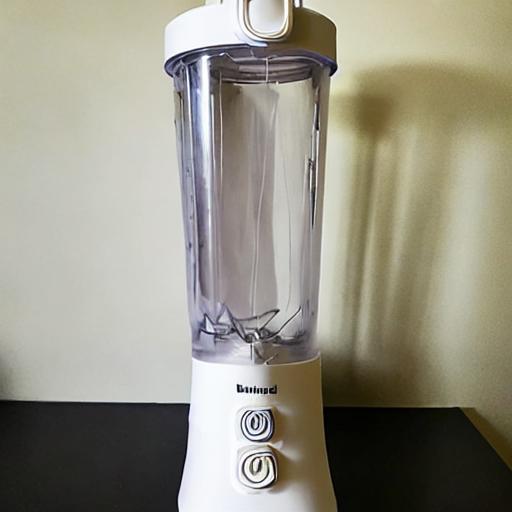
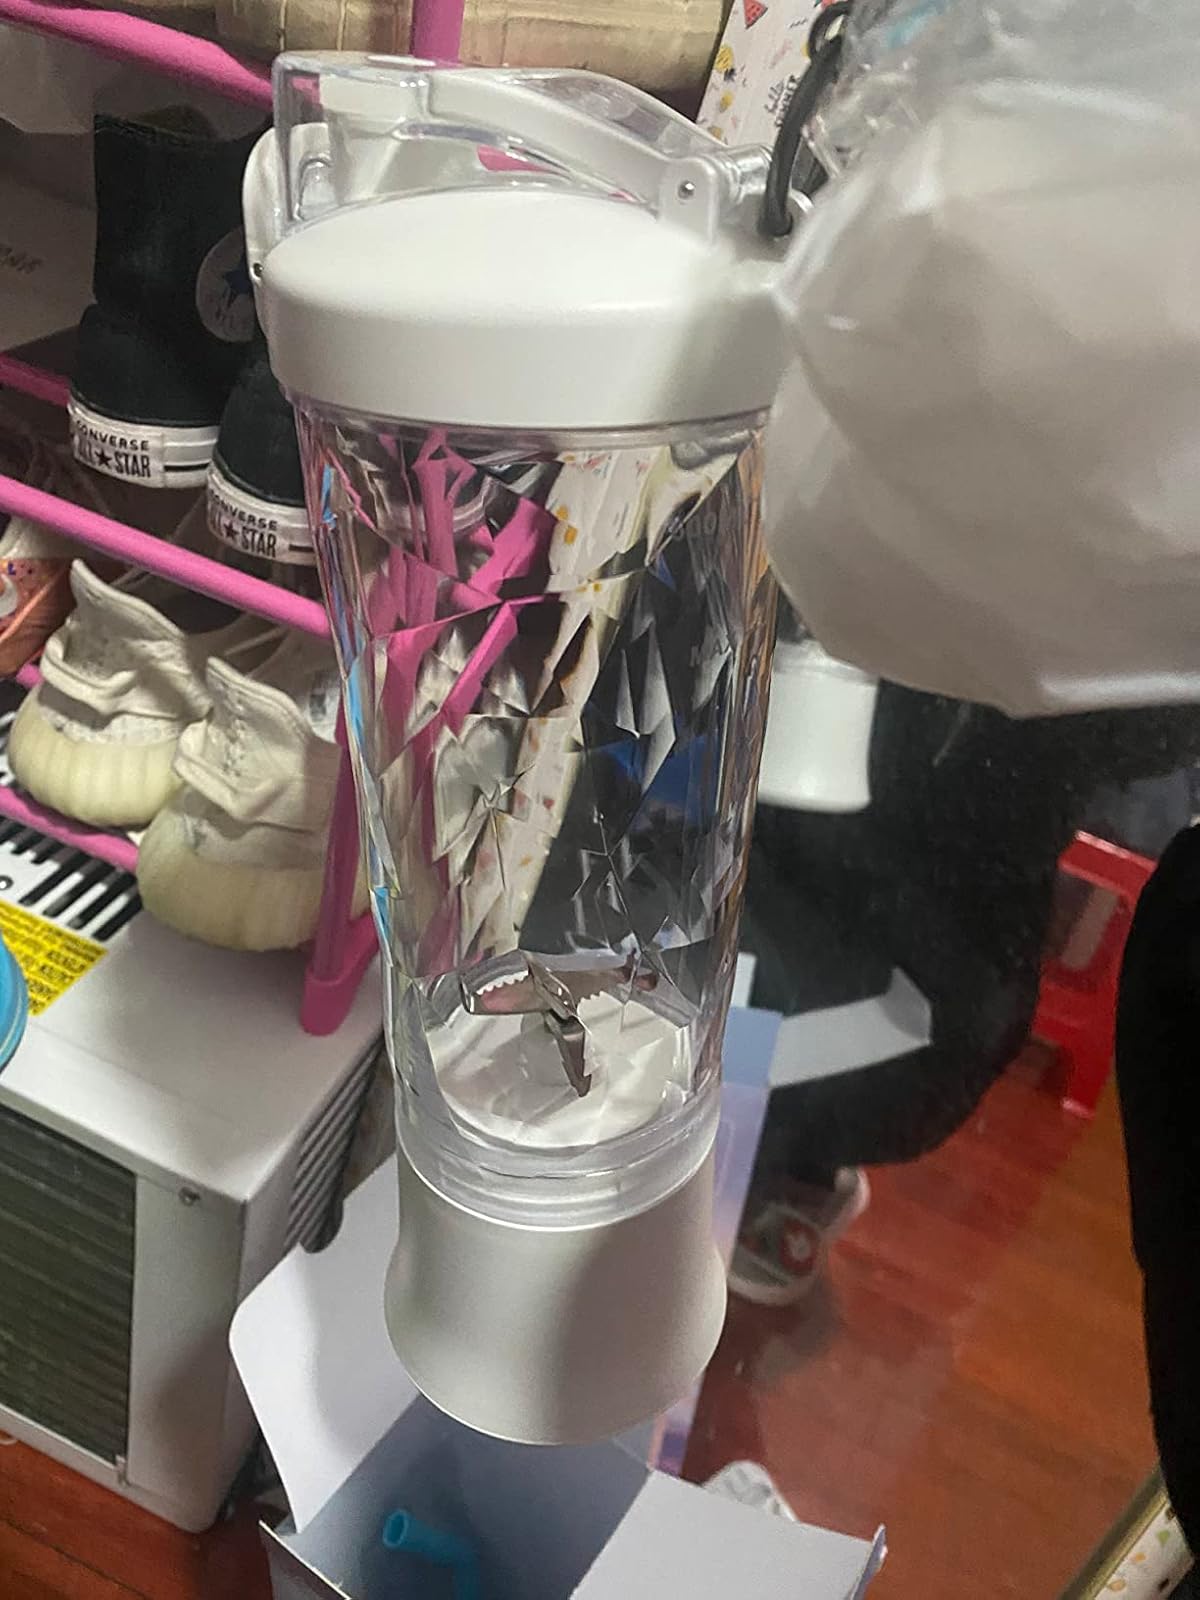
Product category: items_blender
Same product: no